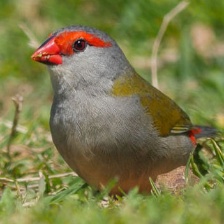
Species: RED BROWED FINCH
Scientific name: NEOCHMIA TEMPORALIS
ImageNet parent category: house_finch